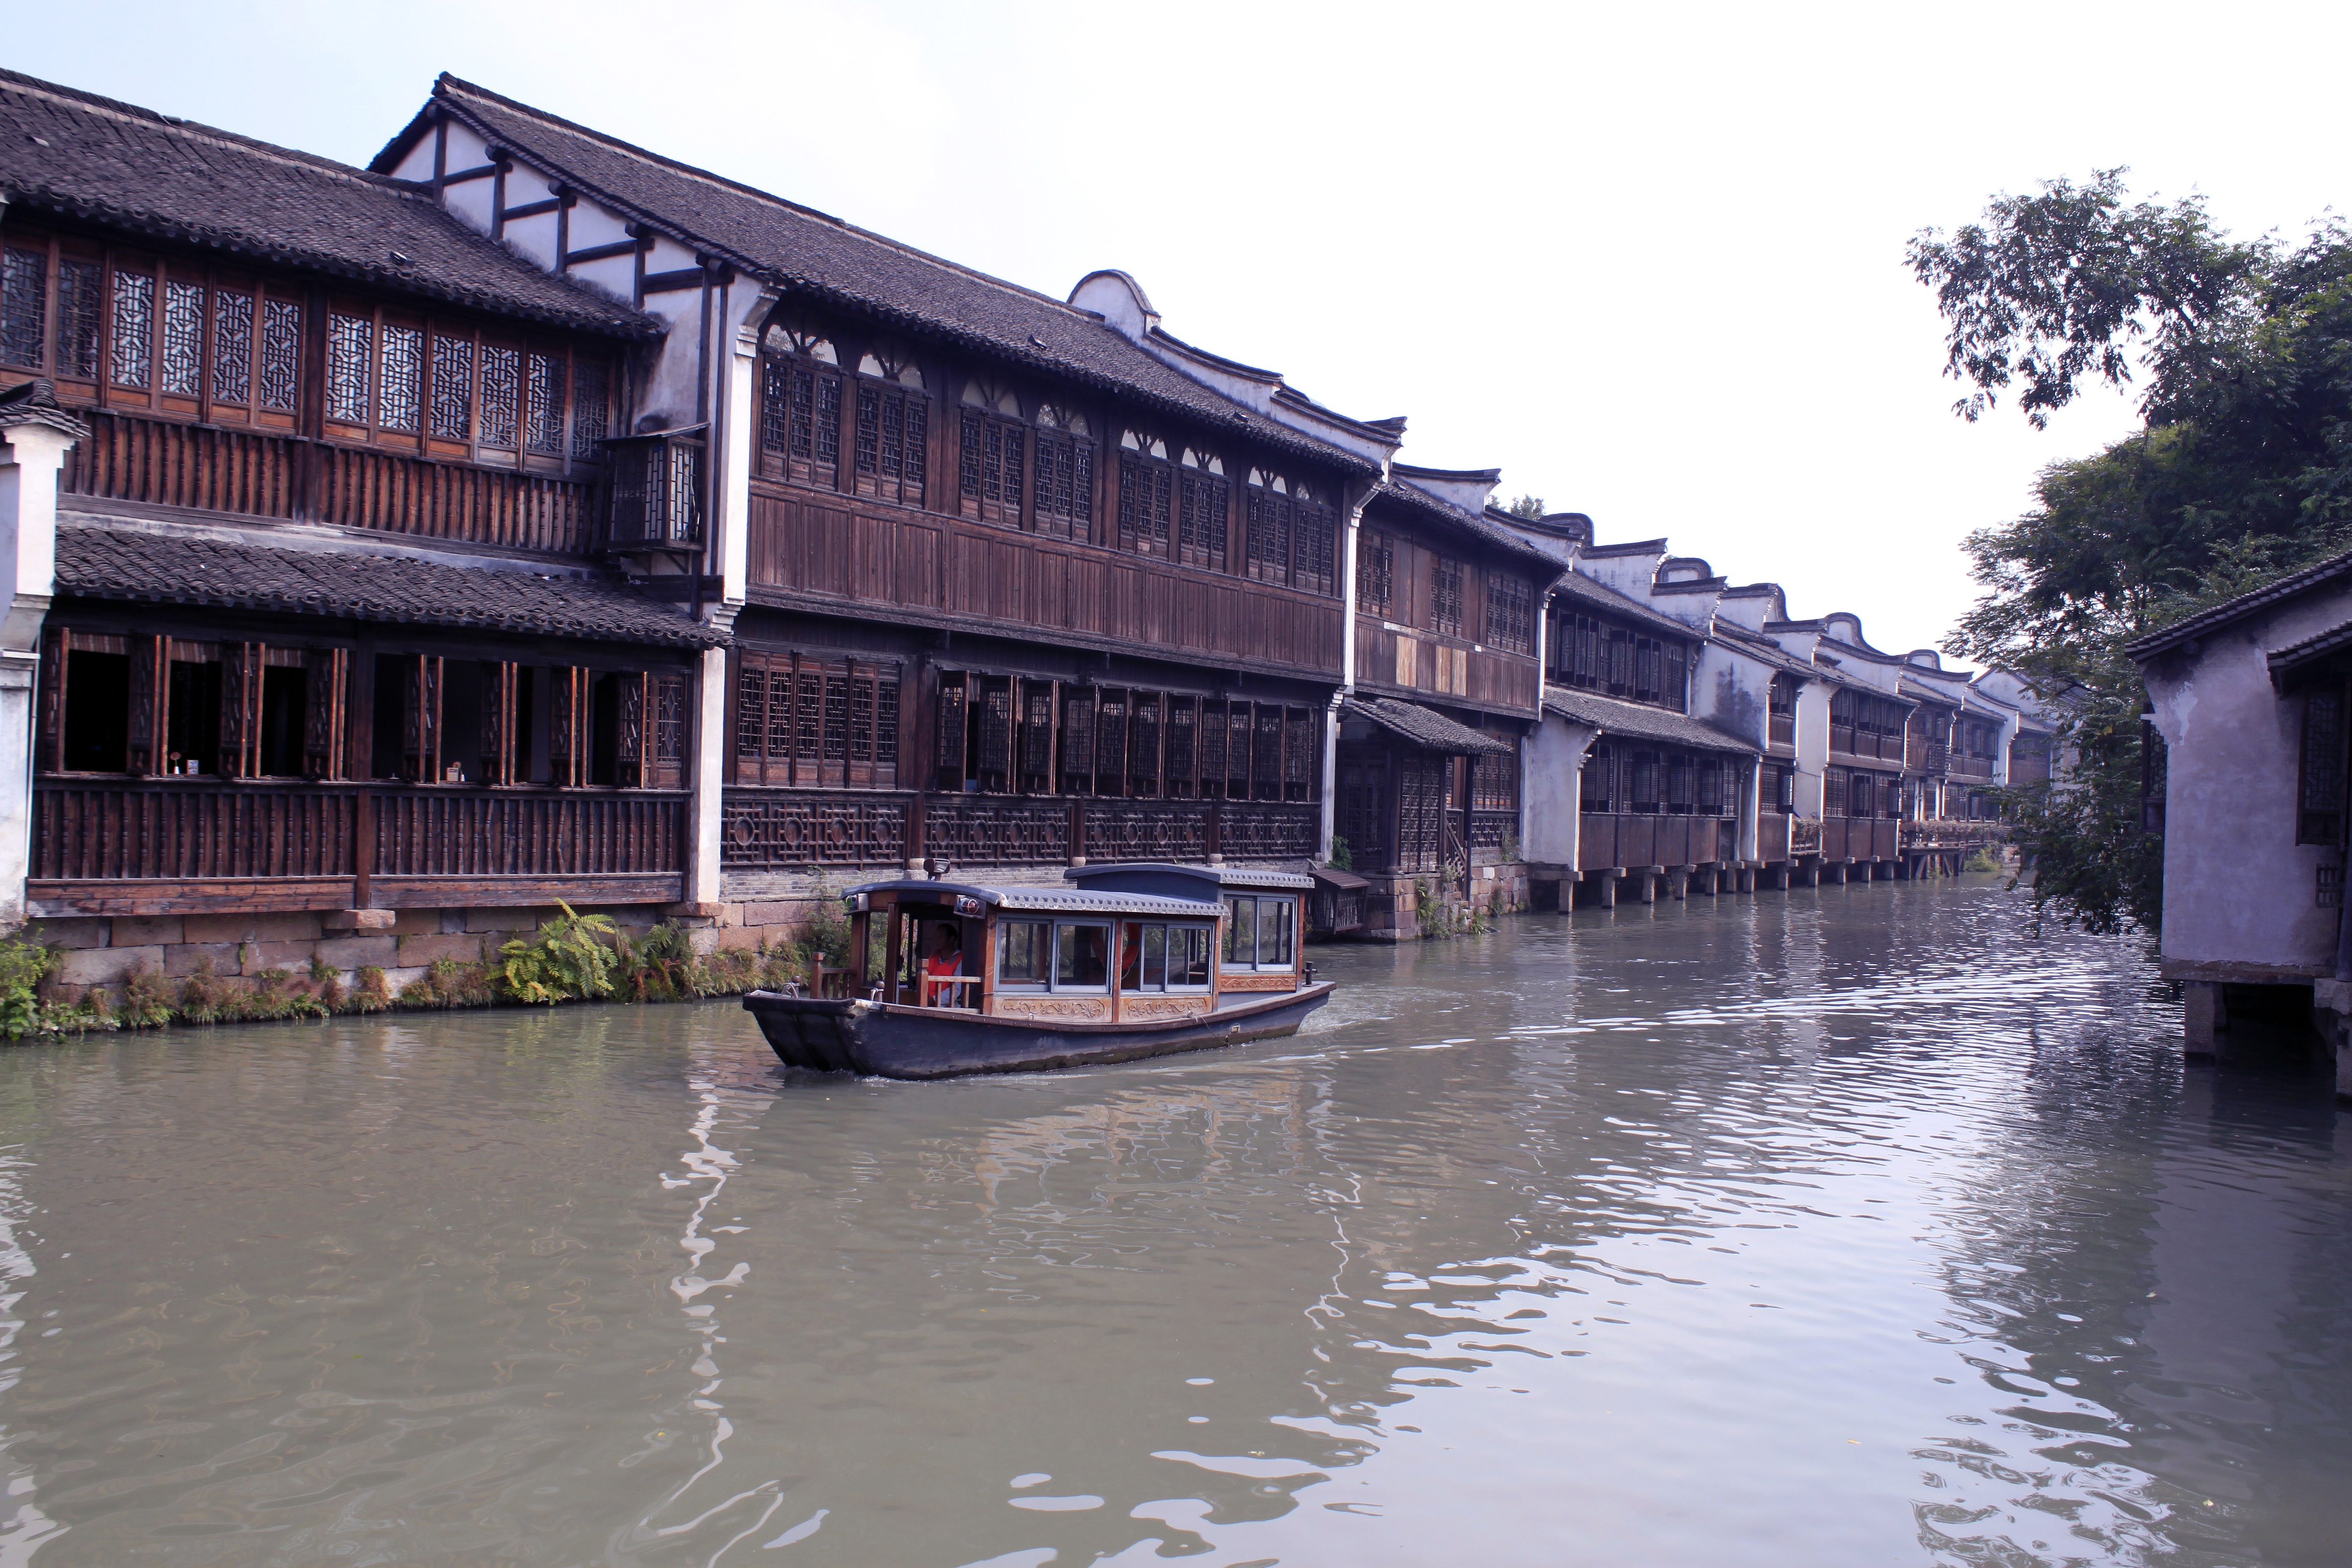
landscape, water, nature, outdoor, glowing, boat, vintage, lake, view, building, old, river, canal, pond, green, chinese, vehicle, natural, asia, colorful, waterway, culture, channel, china, traditional, east, landform, towner, geographical feature